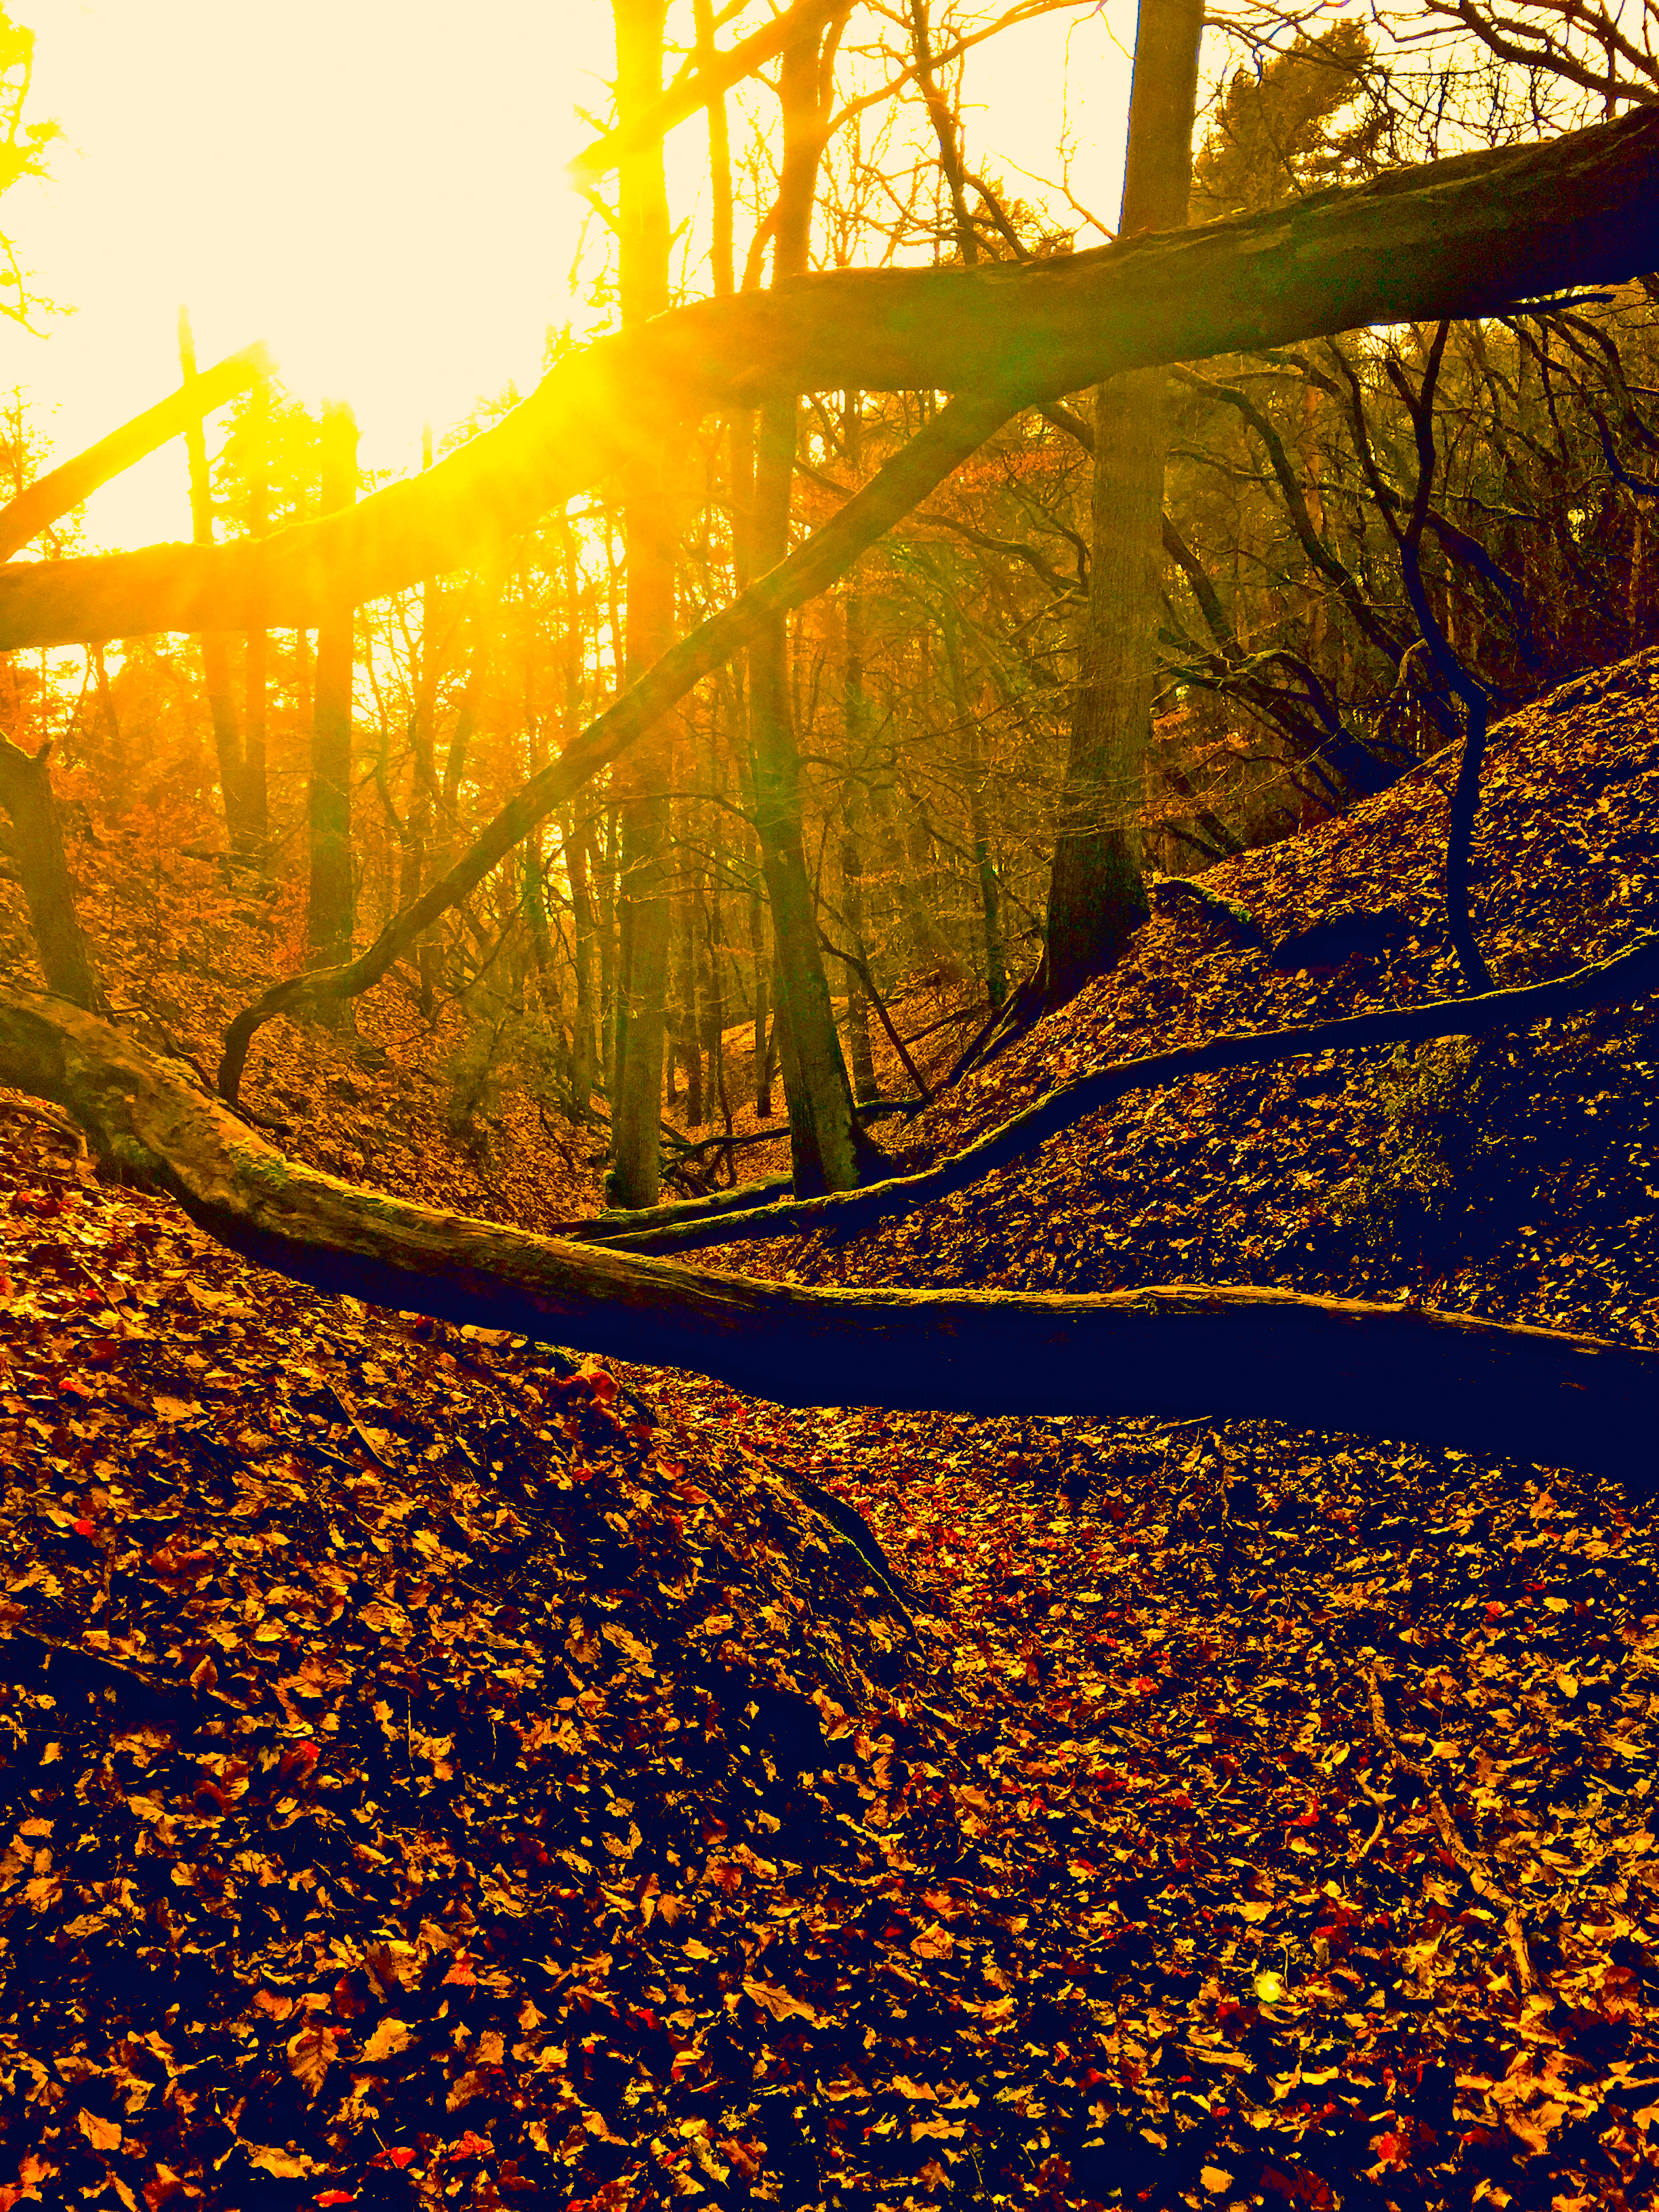
nature, People in nature, leaf, natural landscape, branch, twig, amber, sunlight, yellow, trunk, deciduous, woody plant, wood, grass, Tints and shades, forest, landscape, tree, woodland, temperate broadleaf and mixed forest, Northern hardwood forest, grove, lens flare, autumn, evening, sunrise, plant stem, plant, art, old growth forest, tropical and subtropical coniferous forests